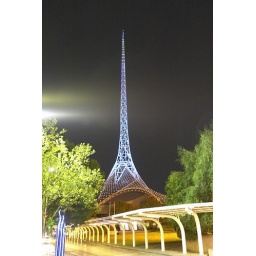
0531 tower near national symphony house